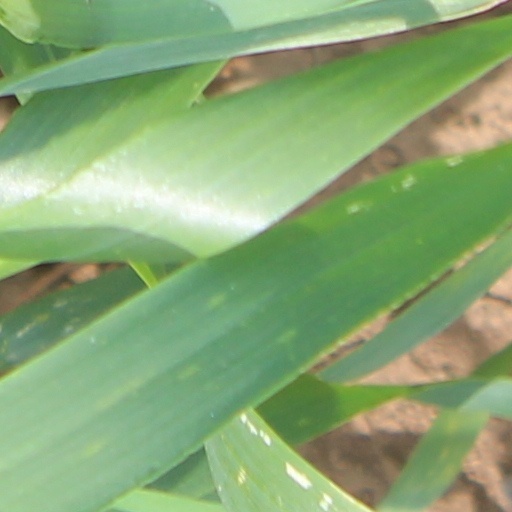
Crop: wheat